Chapman Stick

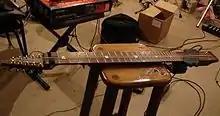
Brazilian pau ferro (ironwood) Stick manufactured in the 1980s

Chapman Sticks have been made from many materials. The first were made from hardwoods, most from ironwood, but some from ebony and other exotic woods, until the early 1980s. The next group was made from an injection-molded polycarbonate resin through 1989. These were followed by one-piece hardwood structures with an adjustable truss rod, and for a time from 2001 to the mid-to-late 2000s (although not currently available), the "Stick XG" (Extended Graphite) was made of structural graphite, continuous strand carbon fiber. Today, they are made from laminated hardwoods (including padauk, Indian rosewood, tarara, maple, wenge, and mahogany), and laminated bamboo, as well as graphite.